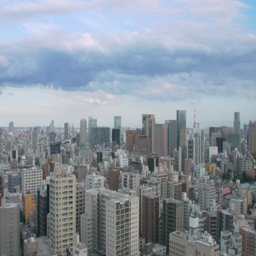
bird 's eye view of the dramatic sky over cityscape before sunset